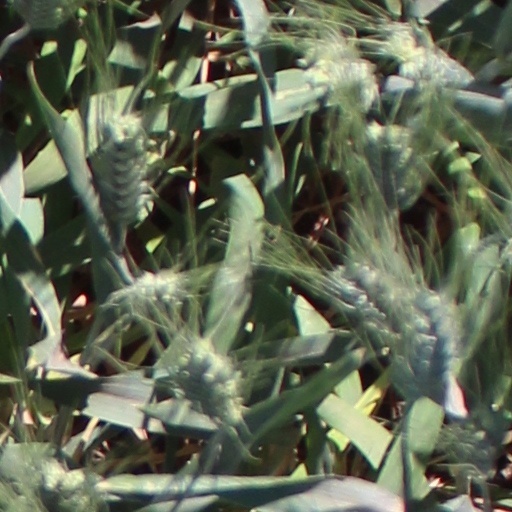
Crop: wheat